Bradwell, Saskatchewan

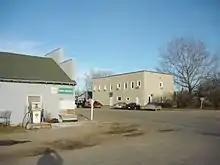
First Avenue and Struan Street, Bradwell

In the 2021 Census of Population conducted by Statistics Canada, Bradwell had a population of living in of its total private dwellings, a change of from its 2016 population of . With a land area of , it had a population density of in 2021.